Pre-Columbian transoceanic contact theories

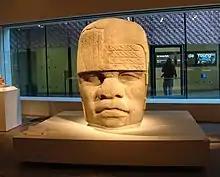
Several Olmec colossal heads have features that some diffusionists link to African contact

In 1879, Alexander Cunningham wrote a description of the carvings on the Stupa of Bharhut in central India, dating from c. 200 BCE, among which he noted what appeared to be a depiction of a custard-apple ("Annona squamosa"). Cunningham was not initially aware that this plant, indigenous to the New World tropics, was introduced to India after Vasco da Gama's discovery of the sea route in 1498, and the problem was pointed out to him. A 2009 study claimed to have found carbonized remains that date to 2000 BCE and appear to be those of custard-apple seeds.